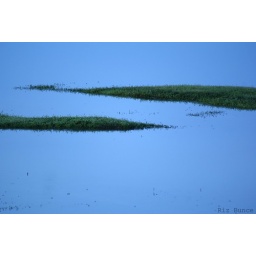
Green clouds in the sky